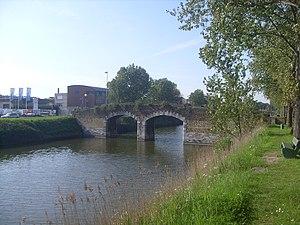
Porte d'eau du Canal de Bergues à Dunkerque: le Batardeau
Dunkerque compte plus de 80 ponts et passerelles, pour beaucoup d'habitants ce sont de simples moyens de traverser les nombreux canaux de la ville, mais certains de ces ponts sont des monuments historiques ou des points névralgiques de la ville.